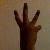
The image shows a hand gesture representing the number 6 in Indian Sign Language.